Naming of Toodyay, Western Australia

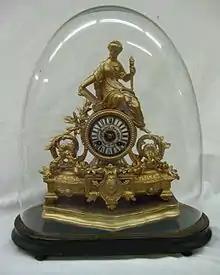
The French ormolu clock

The town of Toodyay, Western Australia, was not always known by that name. Initially Toodyay was located in what is now West Toodyay before repeated flooding caused the town centre to migrate to the area around the Newcastle convict depot creating the town of Newcastle. After approximately 50 years of confusion the name of Newcastle was changed to Toodyay and the original Toodyay became known as West Toodyay.